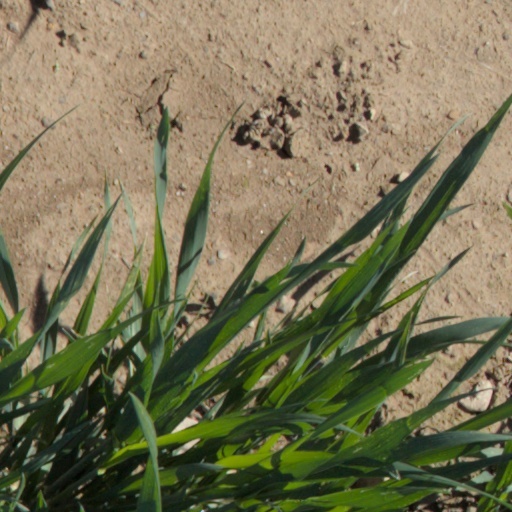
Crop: wheat